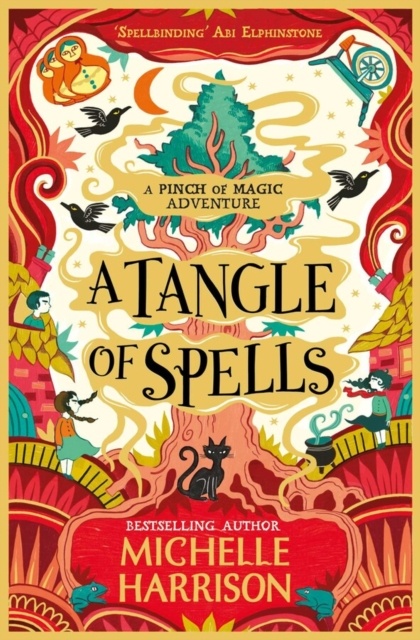
A Tangle of Spells : Bring the magic home with the bestselling Pinch of Magic Adventures by Michelle Harrison
Sisters, secrets and spellbinding adventure. Discover the Pinch of Magic Adventures from bestselling Michelle Harrison, where everyone knows that magic and trouble go hand in hand . . .??It should have been a fresh start for the Widdershins sisters, Betty, Fliss and Charlie, who have left the misty gloom of Crowstone for a new life in the pretty village of Pendlewick.? But all is not as it seems and as one of their own begins to slip away from them, the sisters find themselves in a race against time to break a dark magic that has cast a spell over the village. ?A Gold Standard Selection from the Junior Library Guild, discover the third spellbinding Pinch of Magic adventure from Michelle Harrison, winner of the Waterstones Children's Book Prize. Read all of the Widdershins sisters' adventures in A Pinch of Magic,?A Sprinkle of Sorcery?and?A Storm of Sisters. ?Praise for the Pinch of Magic Adventures?`A spellbinding story, steeped in magic.? I adored it.' Abi Elphinstone`Brilliant' Emma Carroll`What a gorgeous, funny, creepy, page-turny story! If you're yet to discover the Widdershins sisters books, you're in for a TREAT!' Lucy Strange`A stunner. Such great writing!' Peter Bunzl?`I love Michelle Harrison - I hadn't read much fantasy but this series hooked me! Brilliant writing, beautiful!'?Lisa Thompson?`Simply phenomenal' Sophie Anderson?`The wry enchantment of an E. Nesbit classic'?Guardian?`Fantasy and adventure appear on every page of this spellbinding tale' Daily Mail? Binding: Paperback / softback
Brand: Gardners
Category: Apparel & Accessories > Clothing > Baby & Toddler Clothing